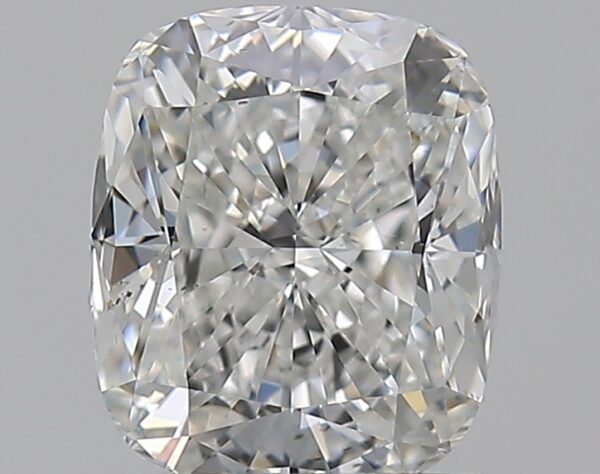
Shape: cushion
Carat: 1.04
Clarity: VS2
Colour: H
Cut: EX
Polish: EX
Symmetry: EX
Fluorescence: N
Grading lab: GIA
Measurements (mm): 6.37 x 5.42 x 3.68